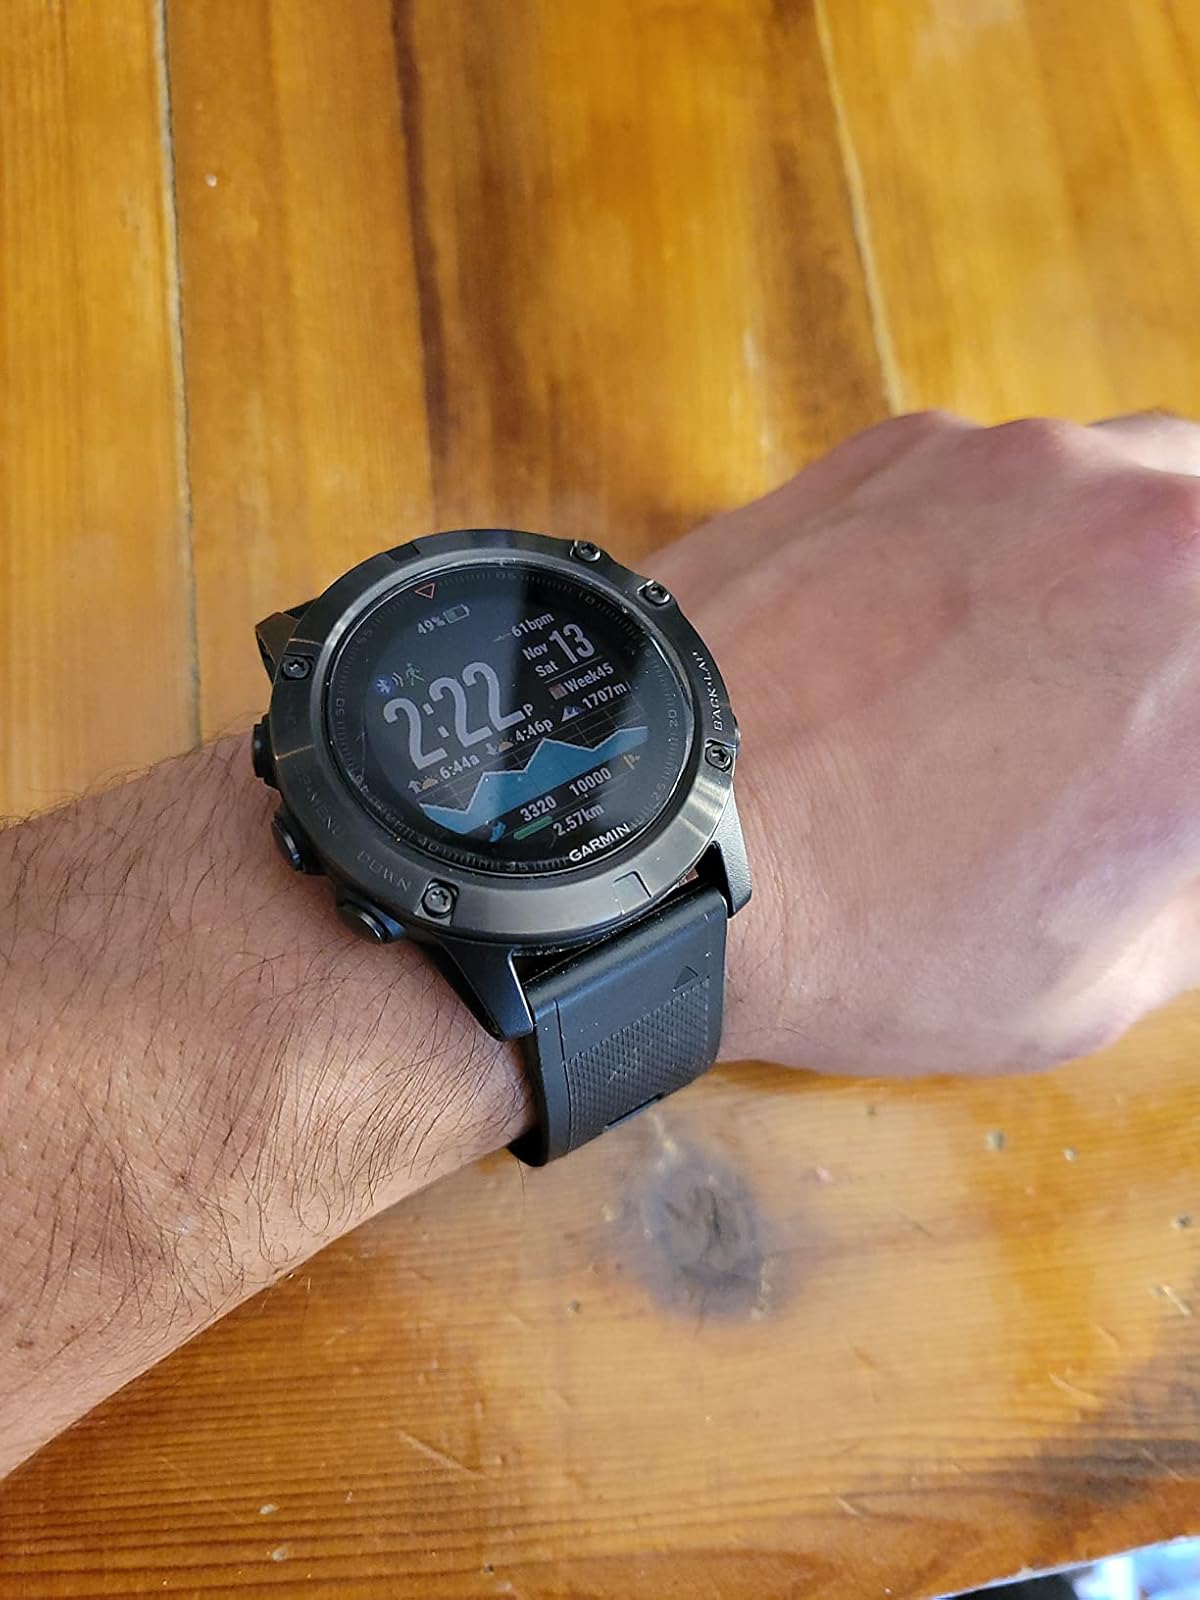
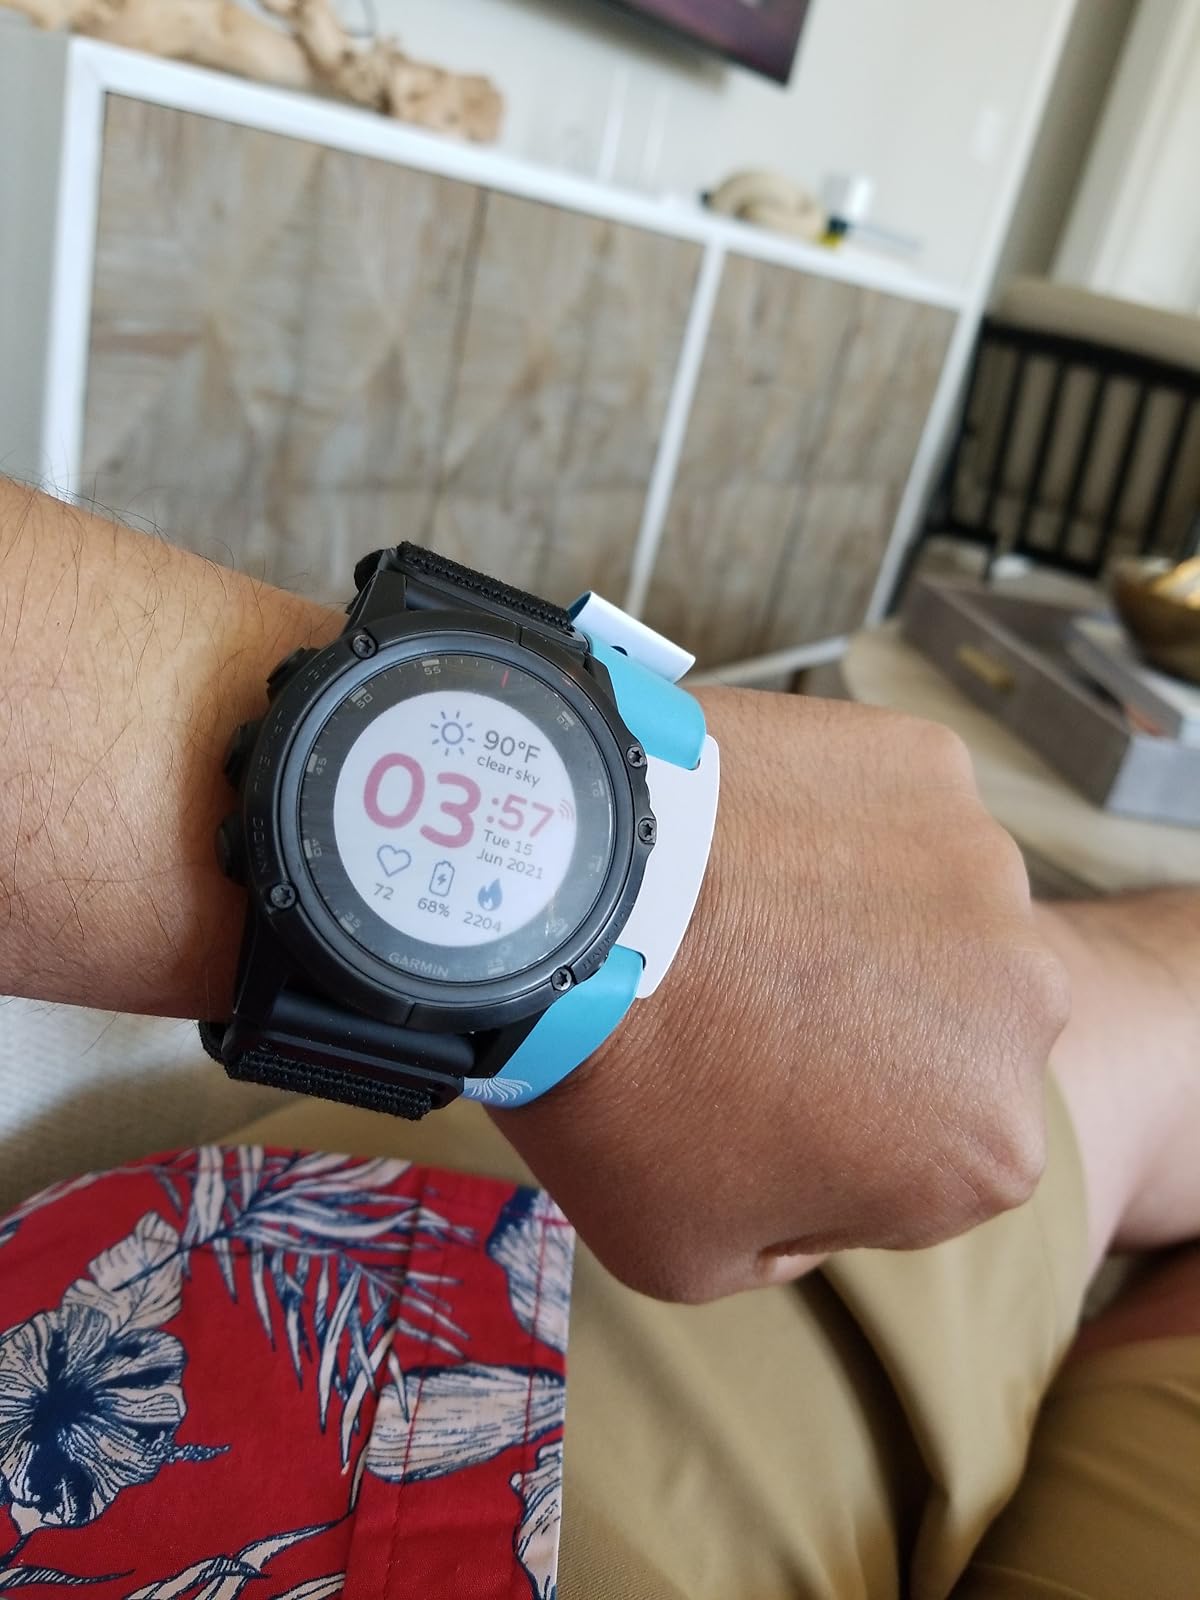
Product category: smartwatch
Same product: no